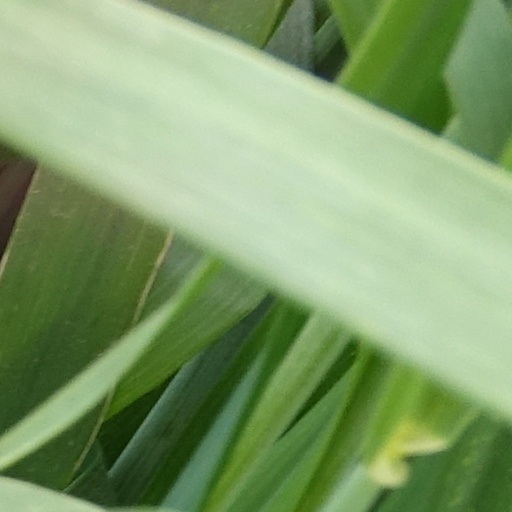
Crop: wheat